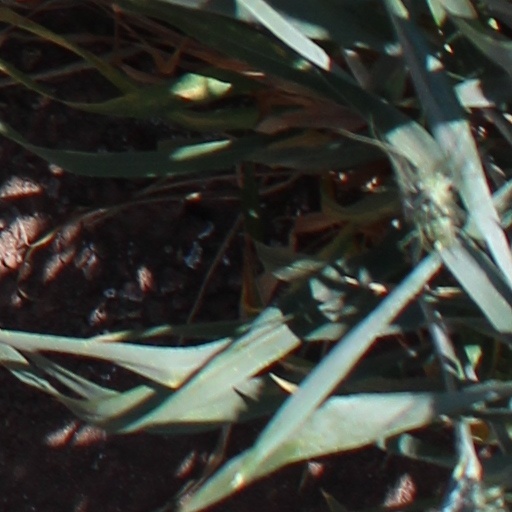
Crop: wheat